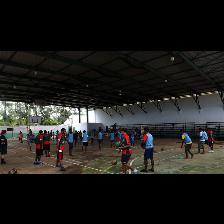
Label: Human